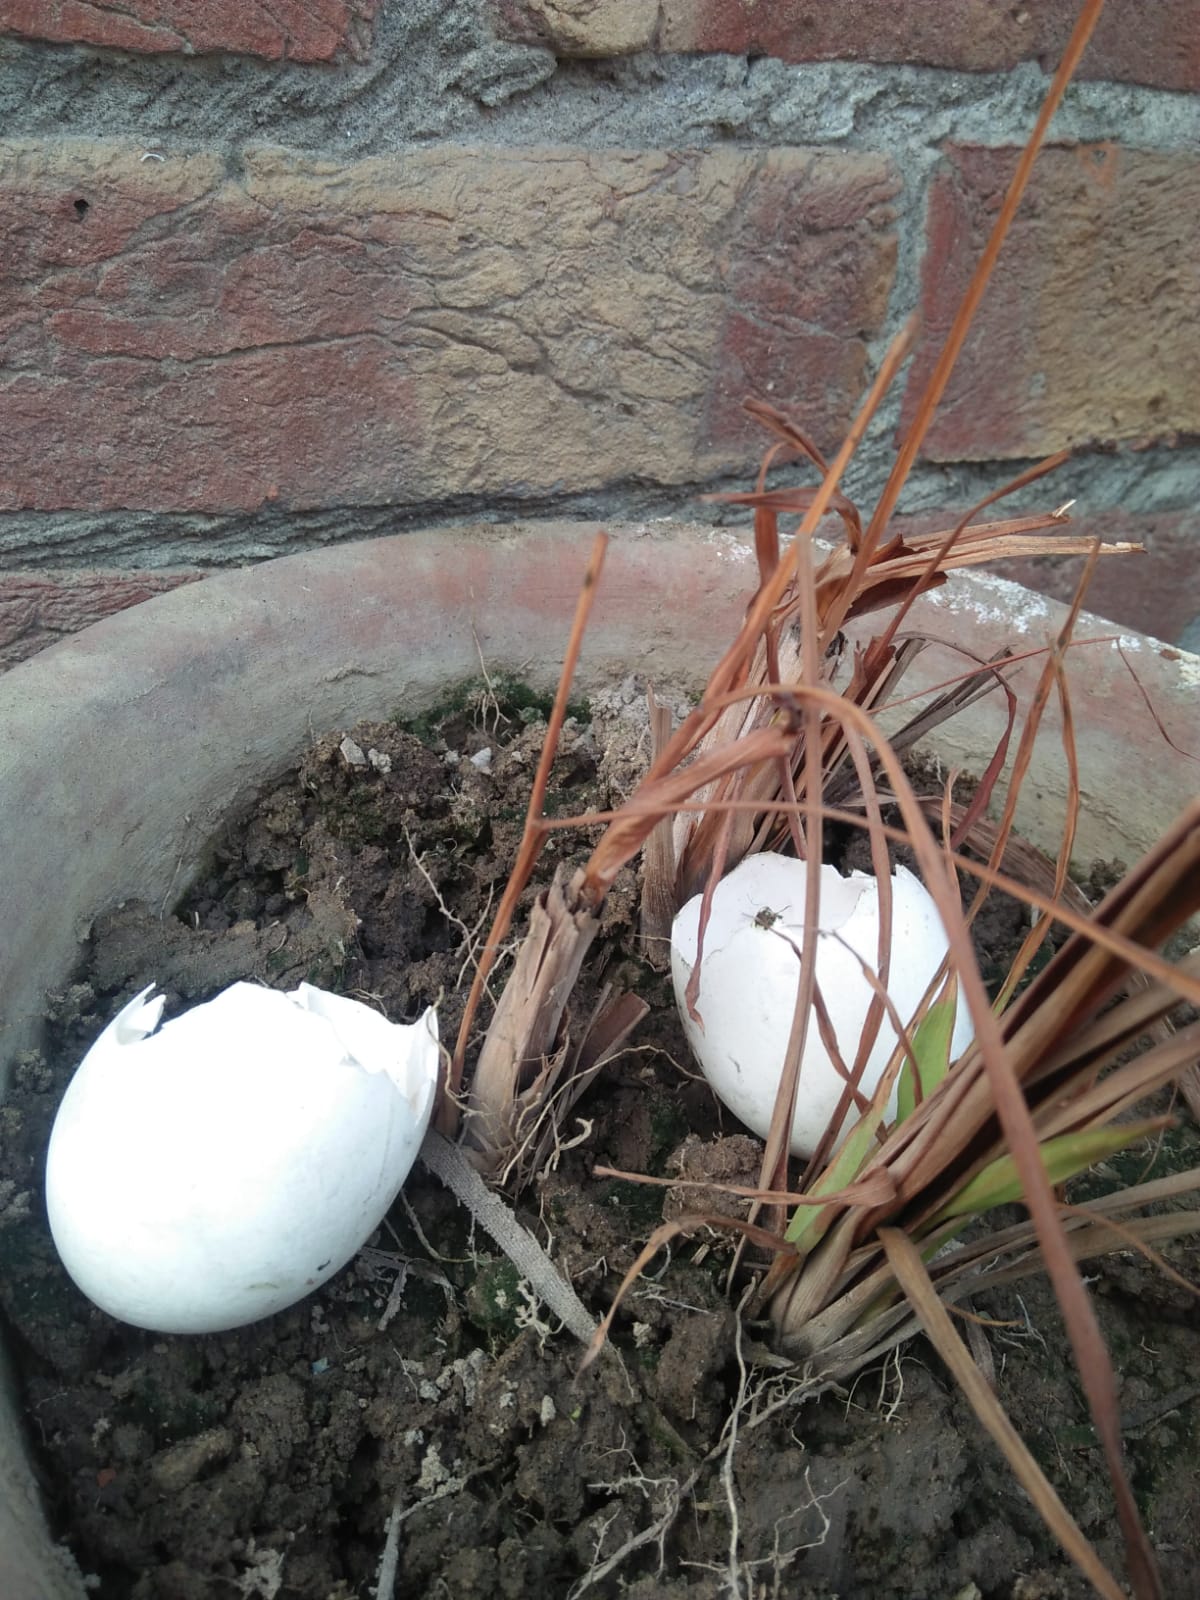
Label: eggshells